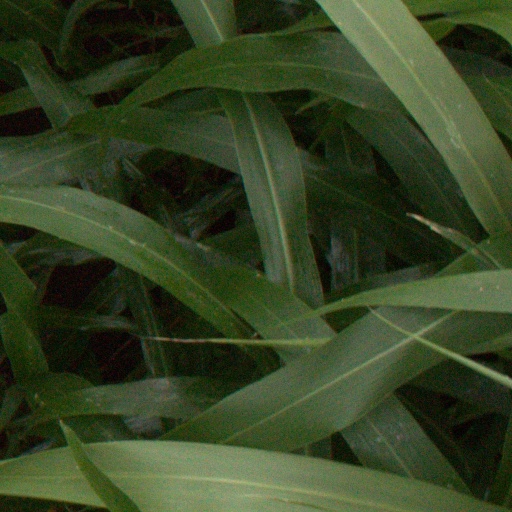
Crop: sorghum